Jan van Wechelen

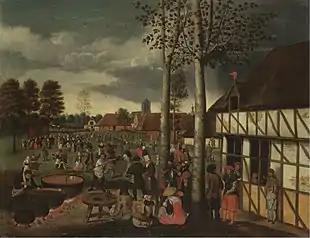
"Peasants merrymaking at a village kermesse"

Jan van Wechelen or Hans van Wechelen (c. 1530 – 1570) was a Flemish painter and draughtsman active in Antwerp in the middle of the 16th century known for his landscapes, biblical subjects and genre scenes.